Isuzu Unicab

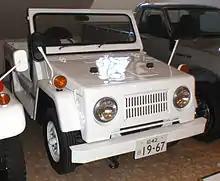

The Isuzu Unicab is an SUV produced by the Japanese manufacturer Isuzu from 1967 to 1974.